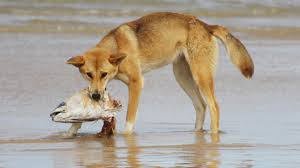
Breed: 217-n000079-dingo